ORF8

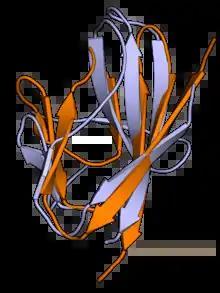
Structural superposition of the Ig domains of ORF8 (blue) and ORF7a (orange) illustrating the similarity of their beta-sandwich topologies.

The evolutionary history of ORF8 is complex. It is among the least conserved regions of the "Sarbecovirus" genome. It is subject to frequent mutations and deletions, and has been described as "hypervariable" and a recombination hotspot. It has been suggested that RNA secondary structures in the region are associated with genomic instability.